Itapirubá

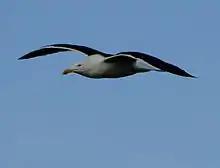

Itapirubá is a settlement in Imbituba, state of Santa Catarina, Brazil, sharing borders with Laguna. It is close to historical cities like Laguna, Imbituba and other sights. Itapirubá has beautiful beaches, dunes and a lake. There are two beaches separated by a hill; from the hill a headland and the island Ilha das Araras can be seen. The clear waters around the island are a popular fishing and diving location.